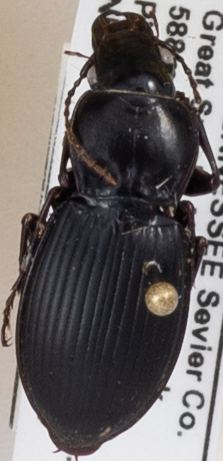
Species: Cyclotrachelus sigillatus
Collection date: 2021-09-14
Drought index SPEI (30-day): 1.442
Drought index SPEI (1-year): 1.28
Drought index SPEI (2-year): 2.09